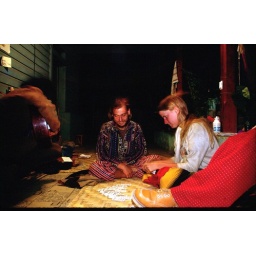
Playing cards in the green house with red shutters